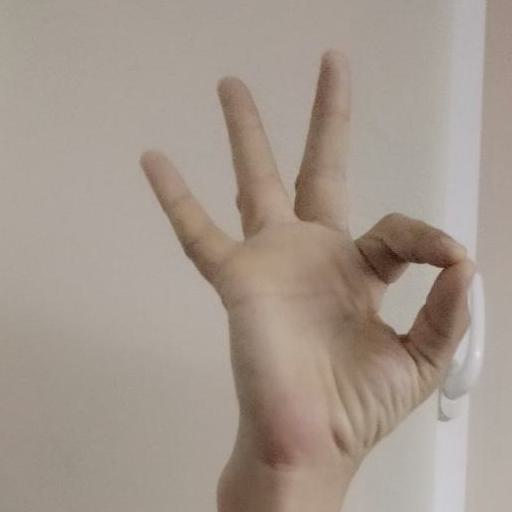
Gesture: ok